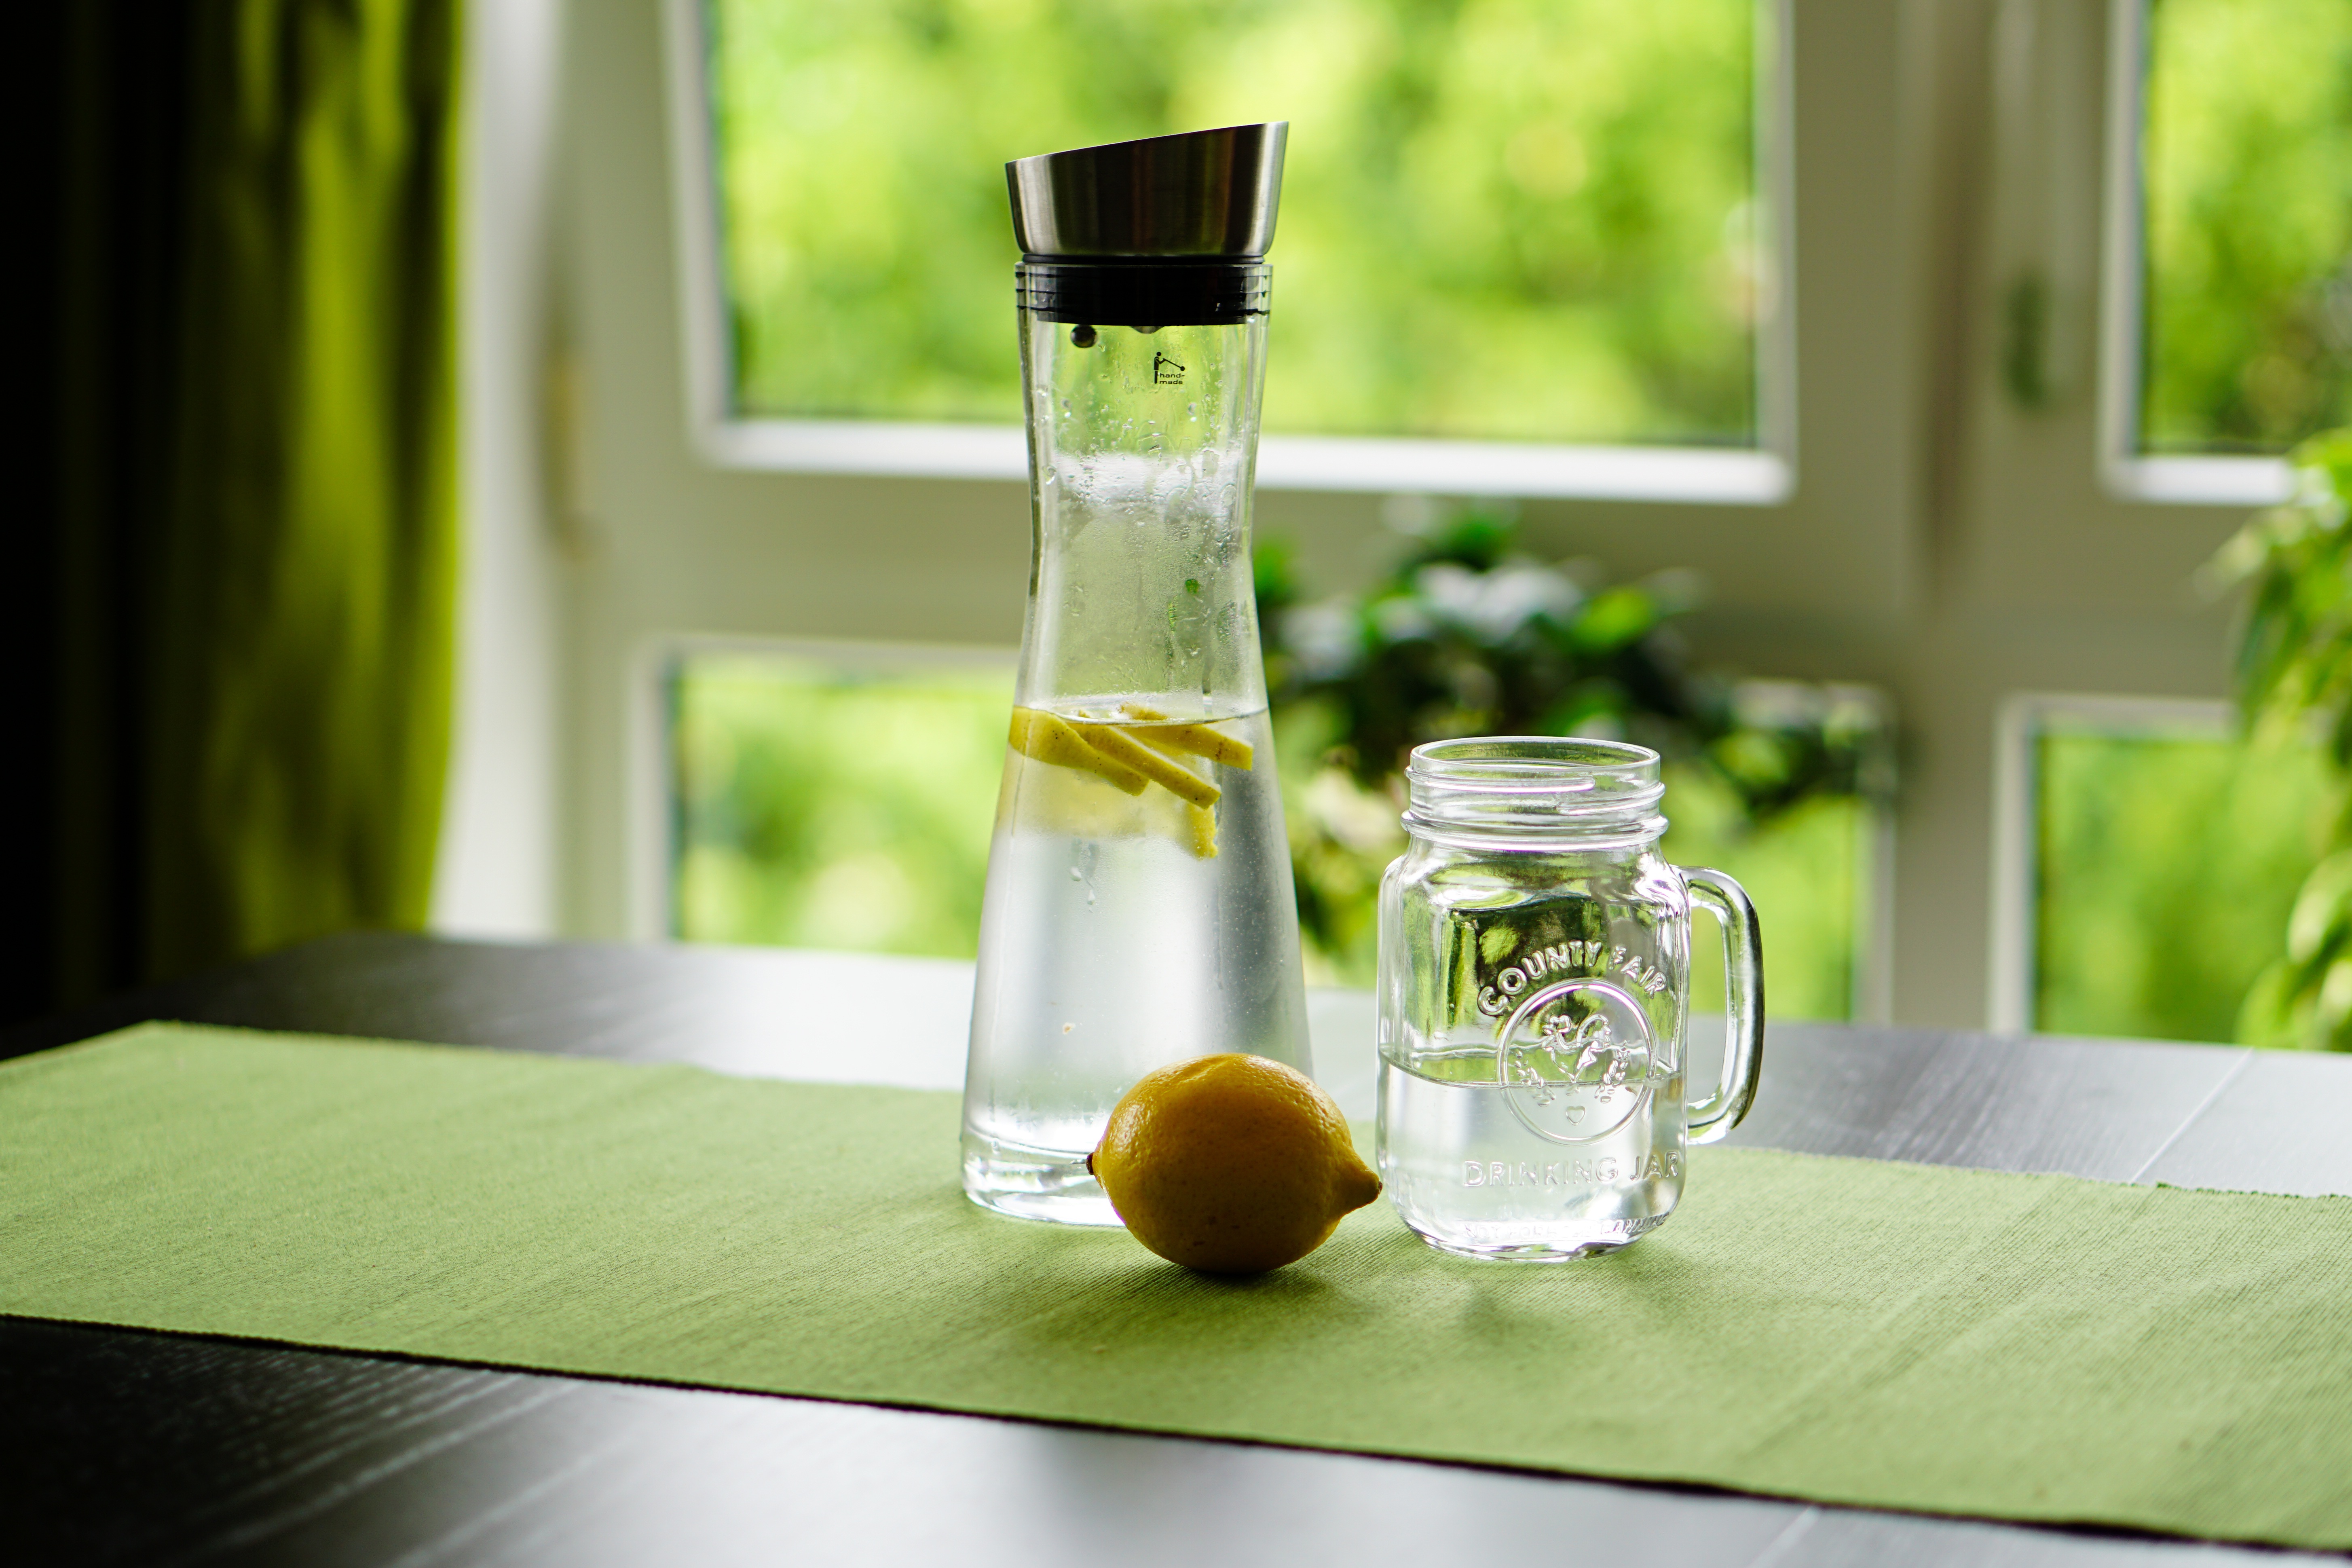
water, flower, glass, summer, green, spray, drink, bottle, lighting, heat, lemon, juice, refreshment, thirst, detox, vitamins, bless you, limone, thirst quencher, carafe, fruit juice, immersion, glass carafe, drinkware